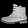
Label: Ankle boot